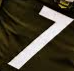
Number: 7